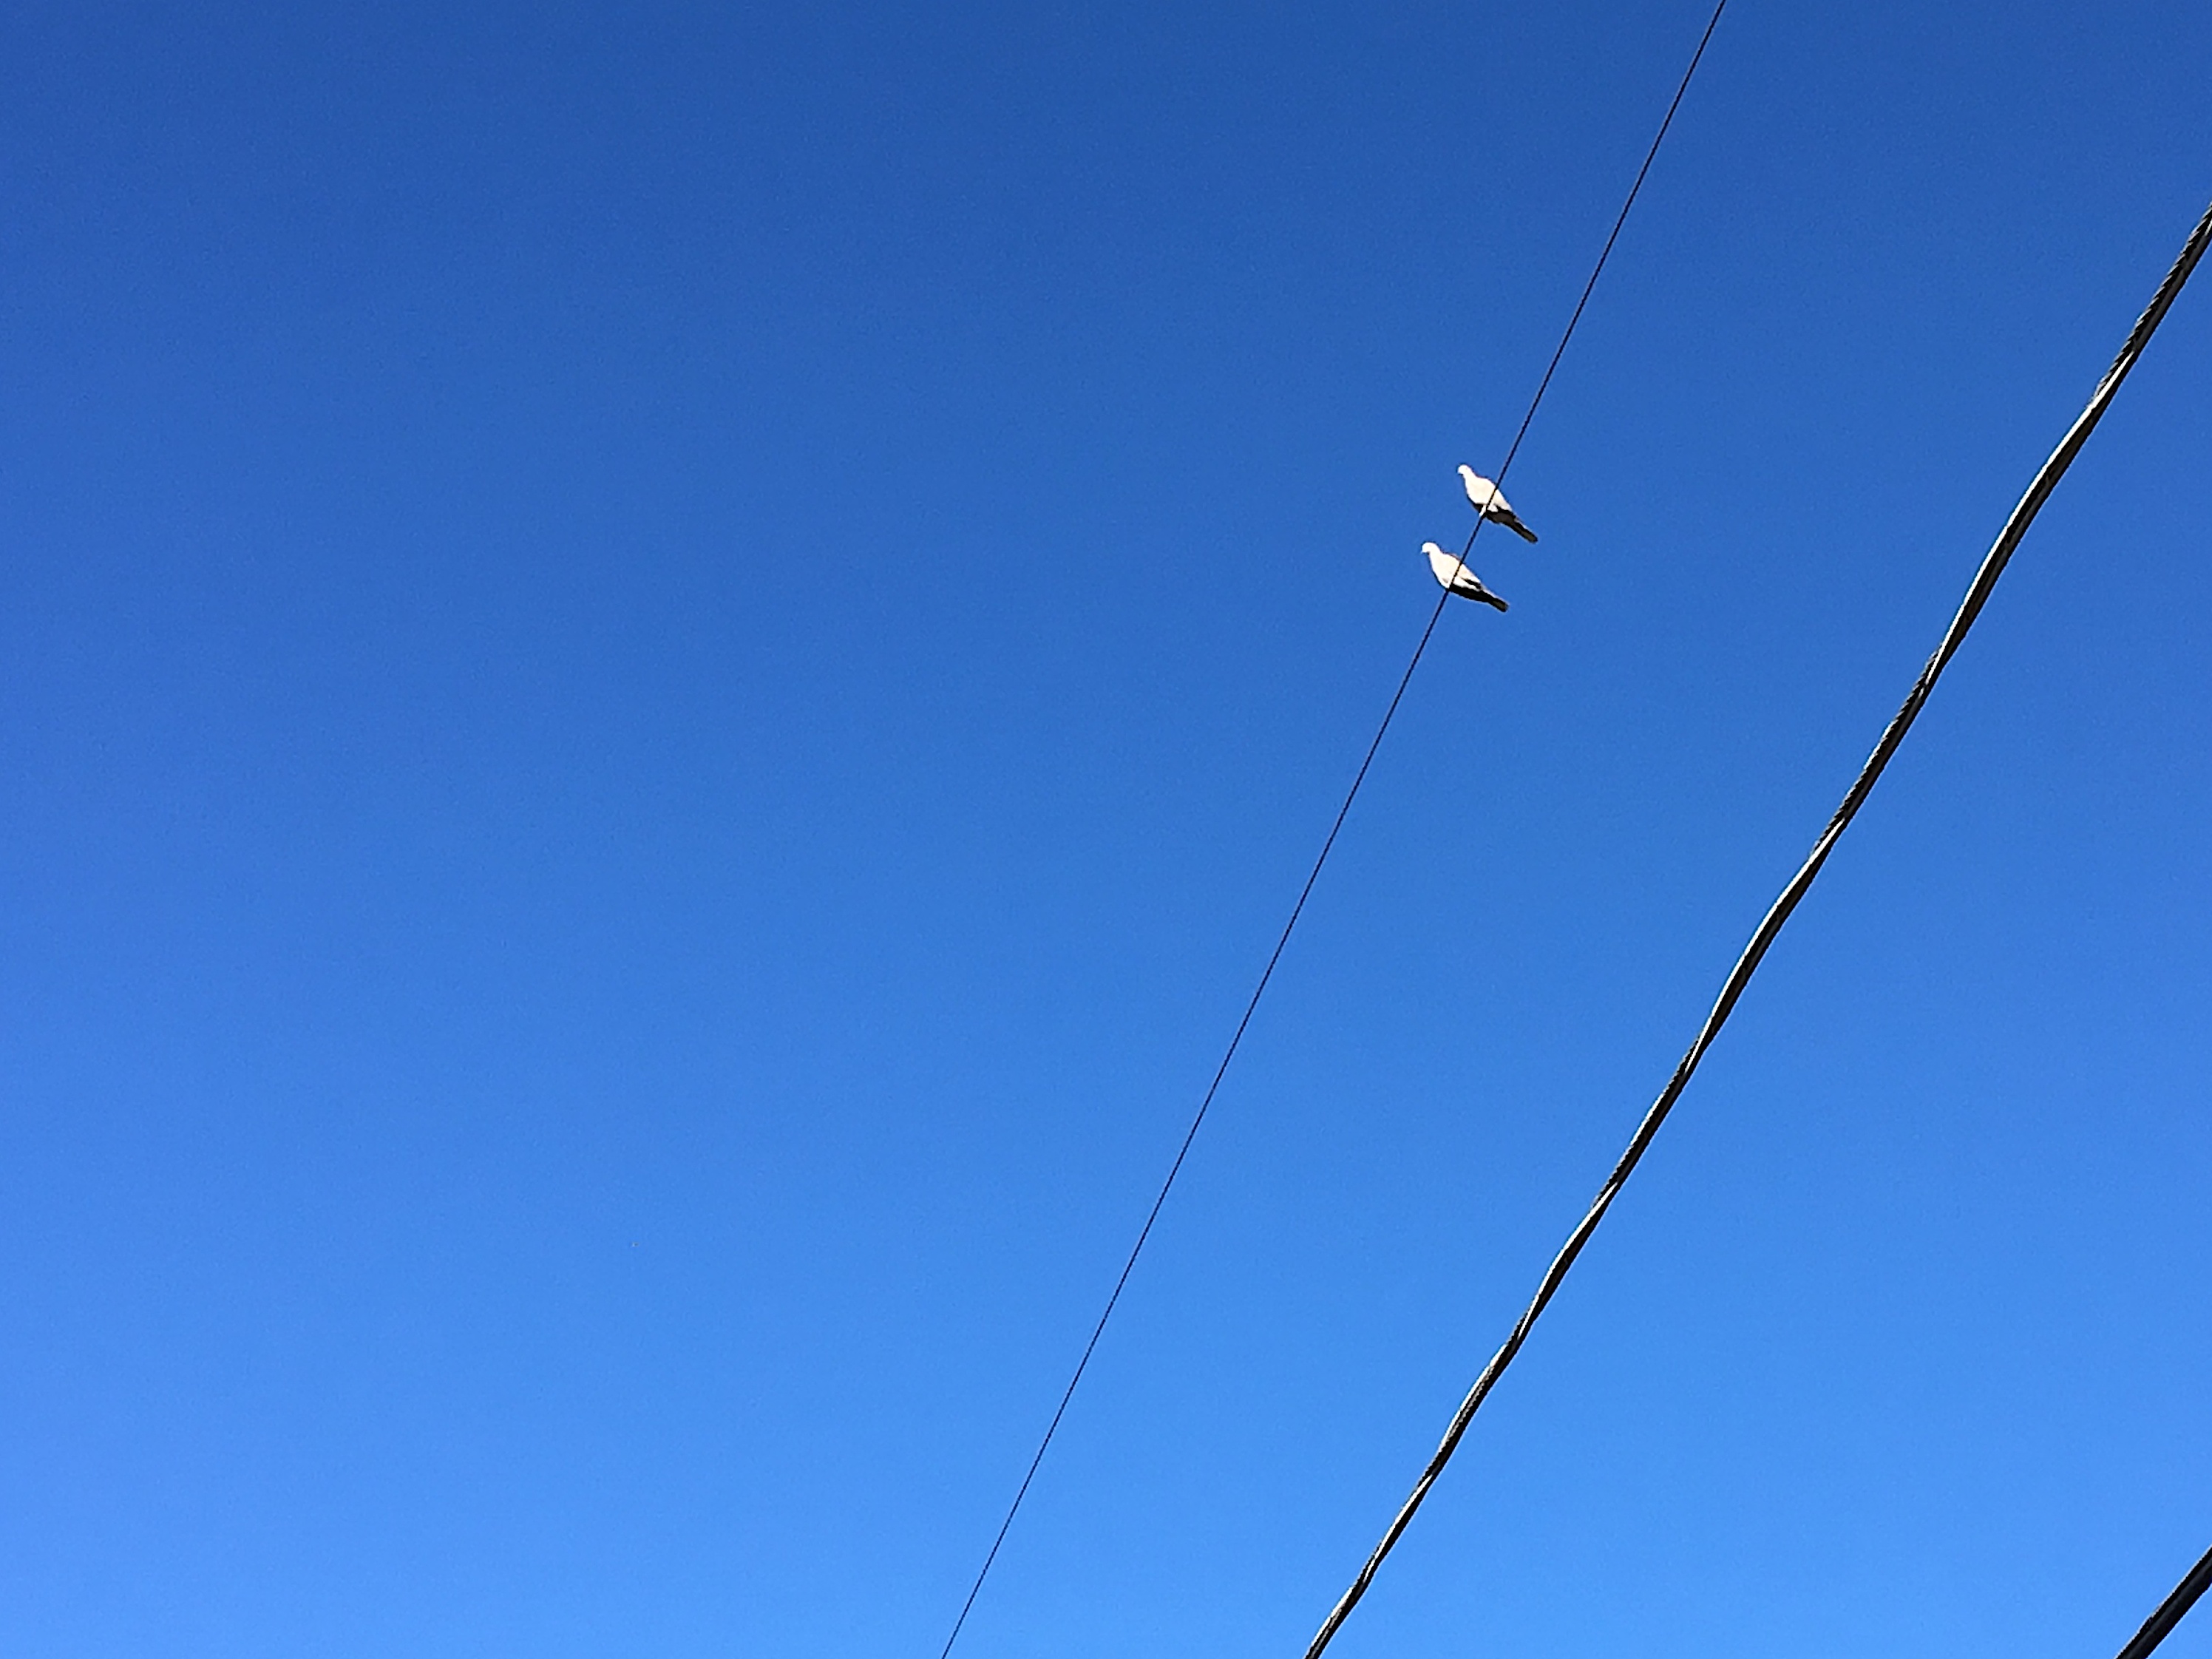
bird, sky, wind, wire, line, mast, blue, electricity, atmosphere of earth, overhead power line